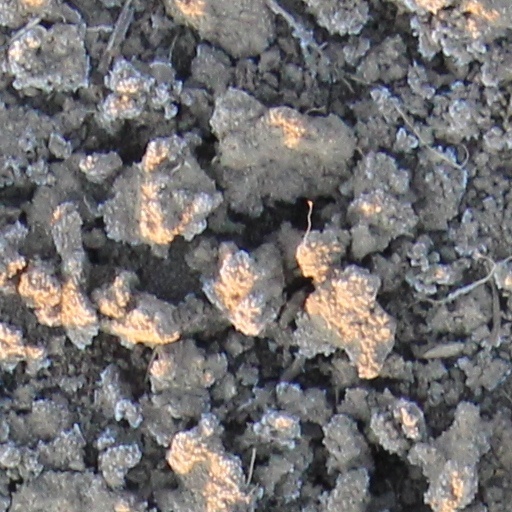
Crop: wheat